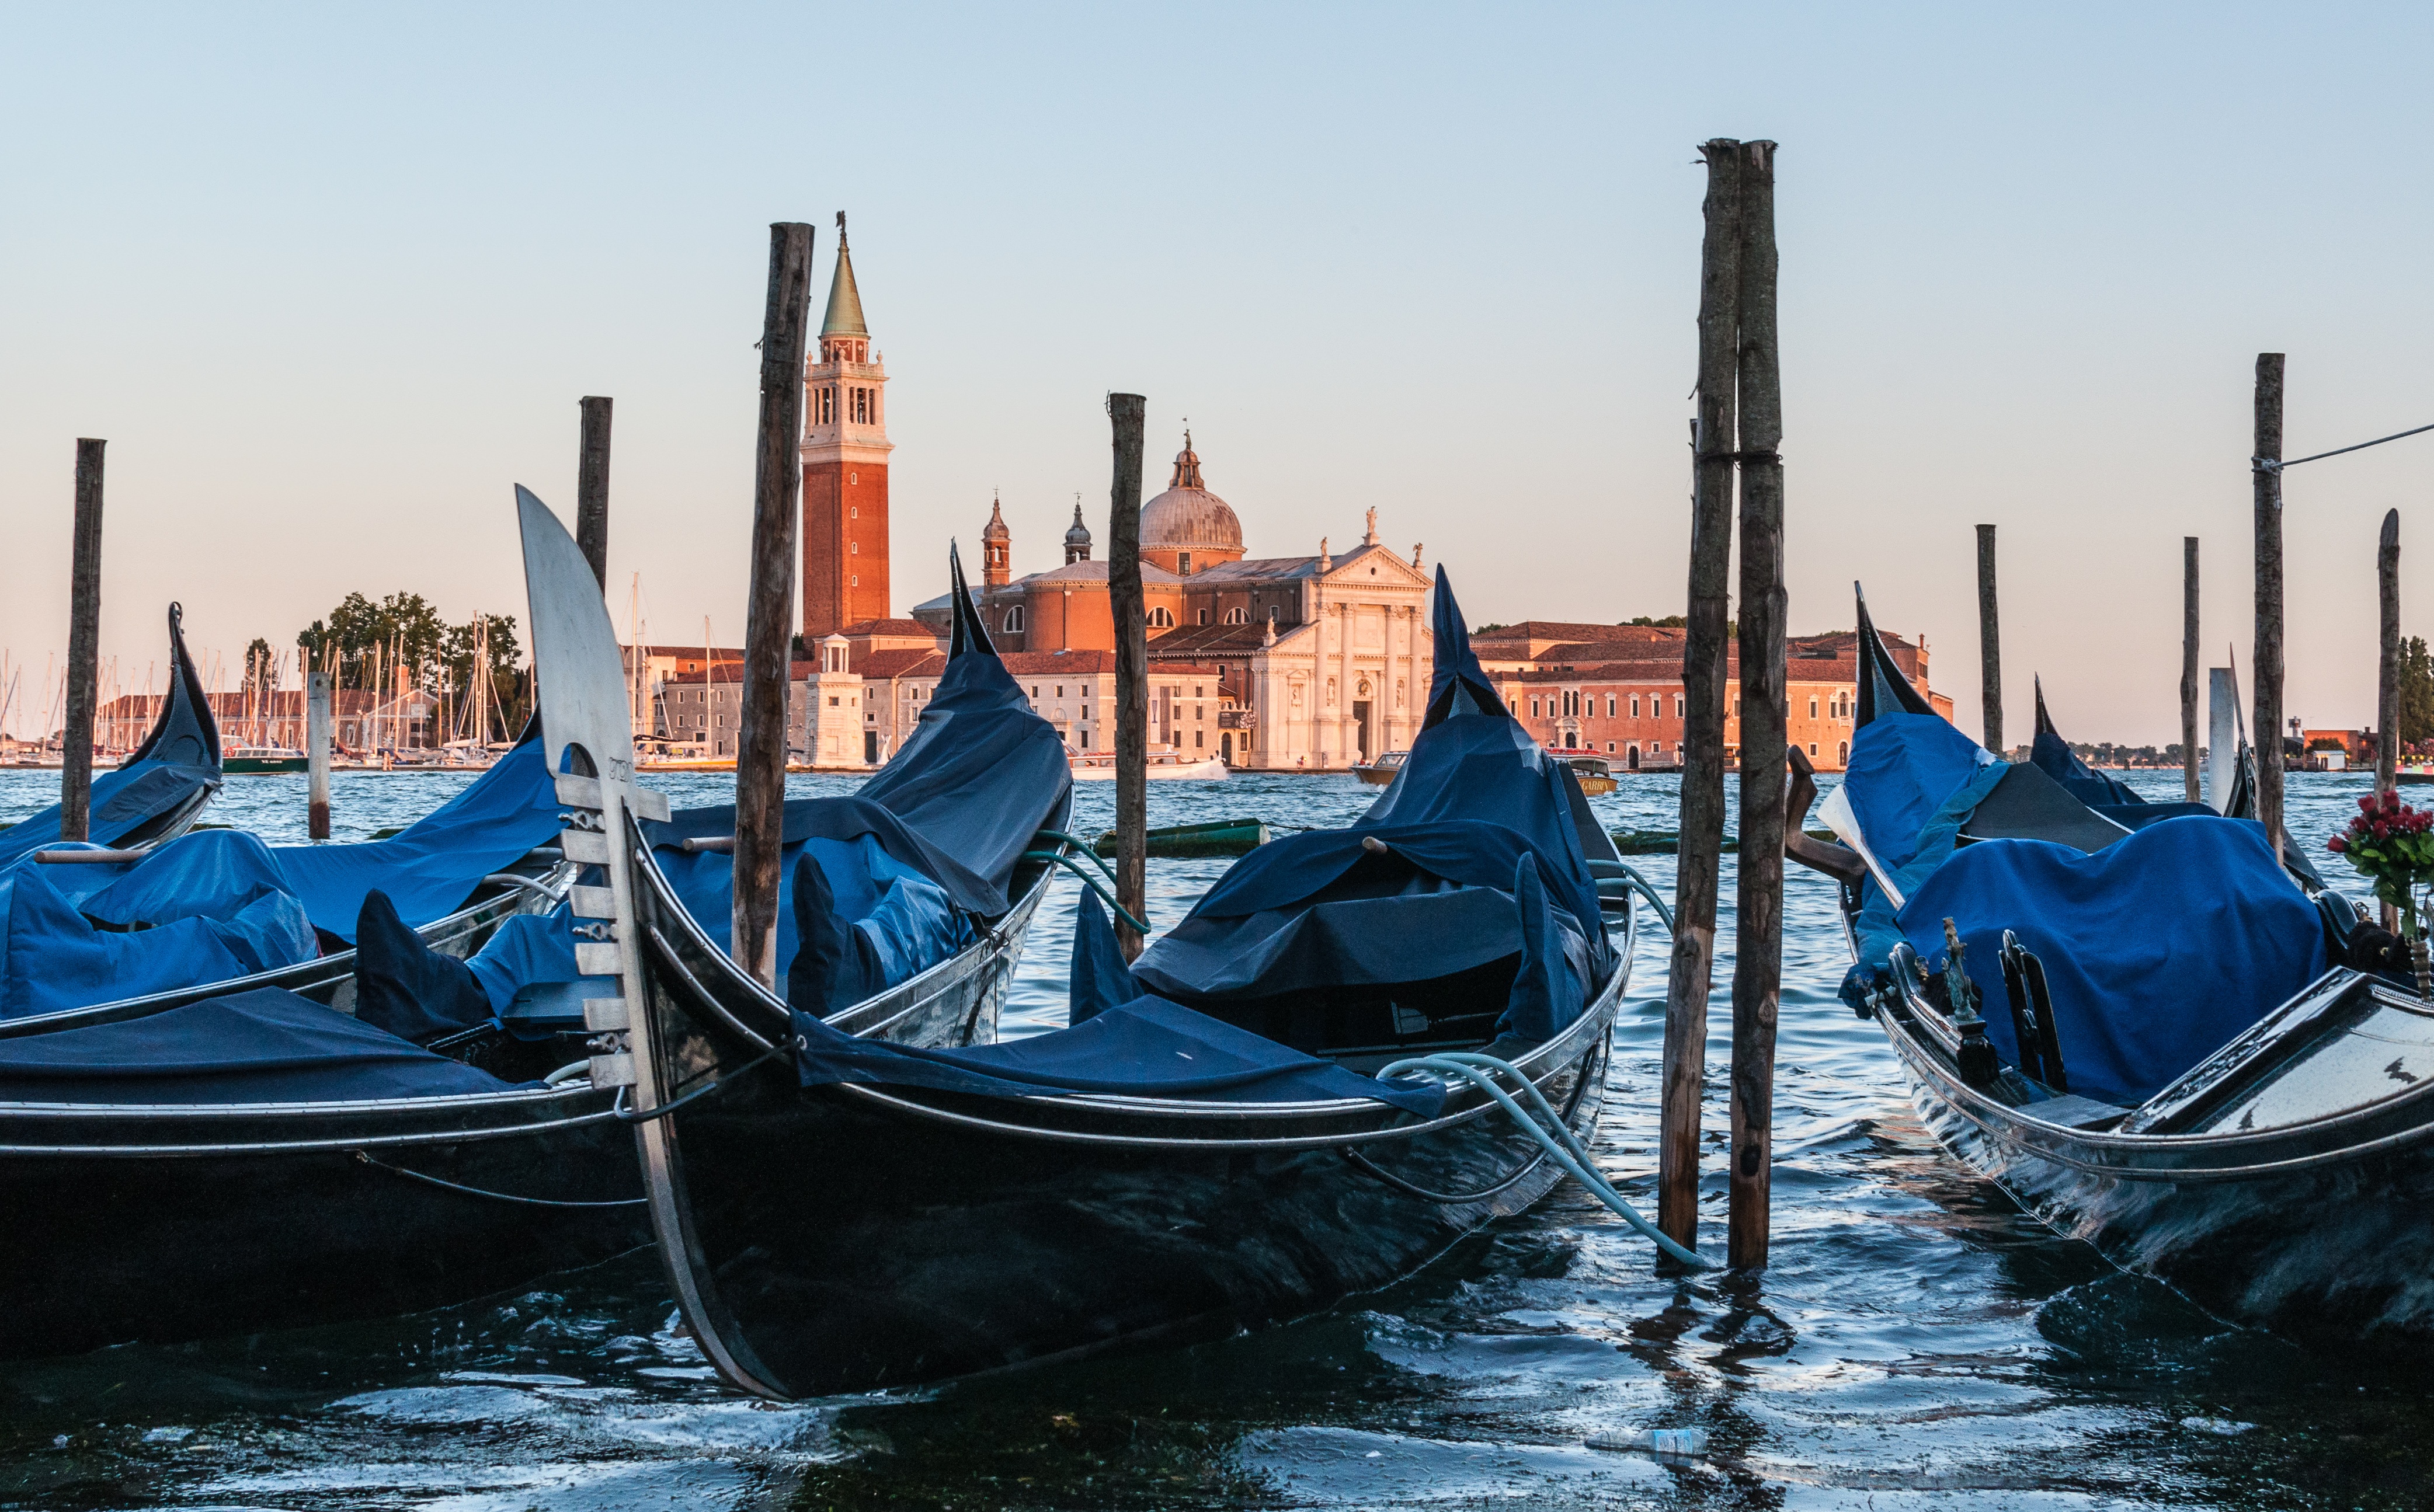
sea, boat, canal, transportation, vehicle, mast, square, italy, venice, sailboat, waterway, boating, italia, venezia, piazza, gondola, watercraft, fishing vessel, watercraft rowing, venetia